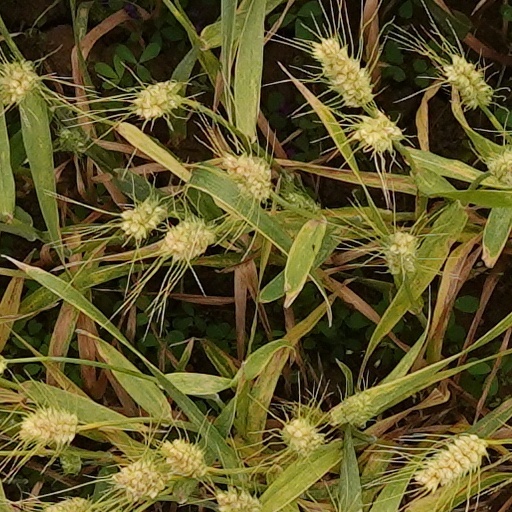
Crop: wheat